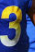
Number: 3